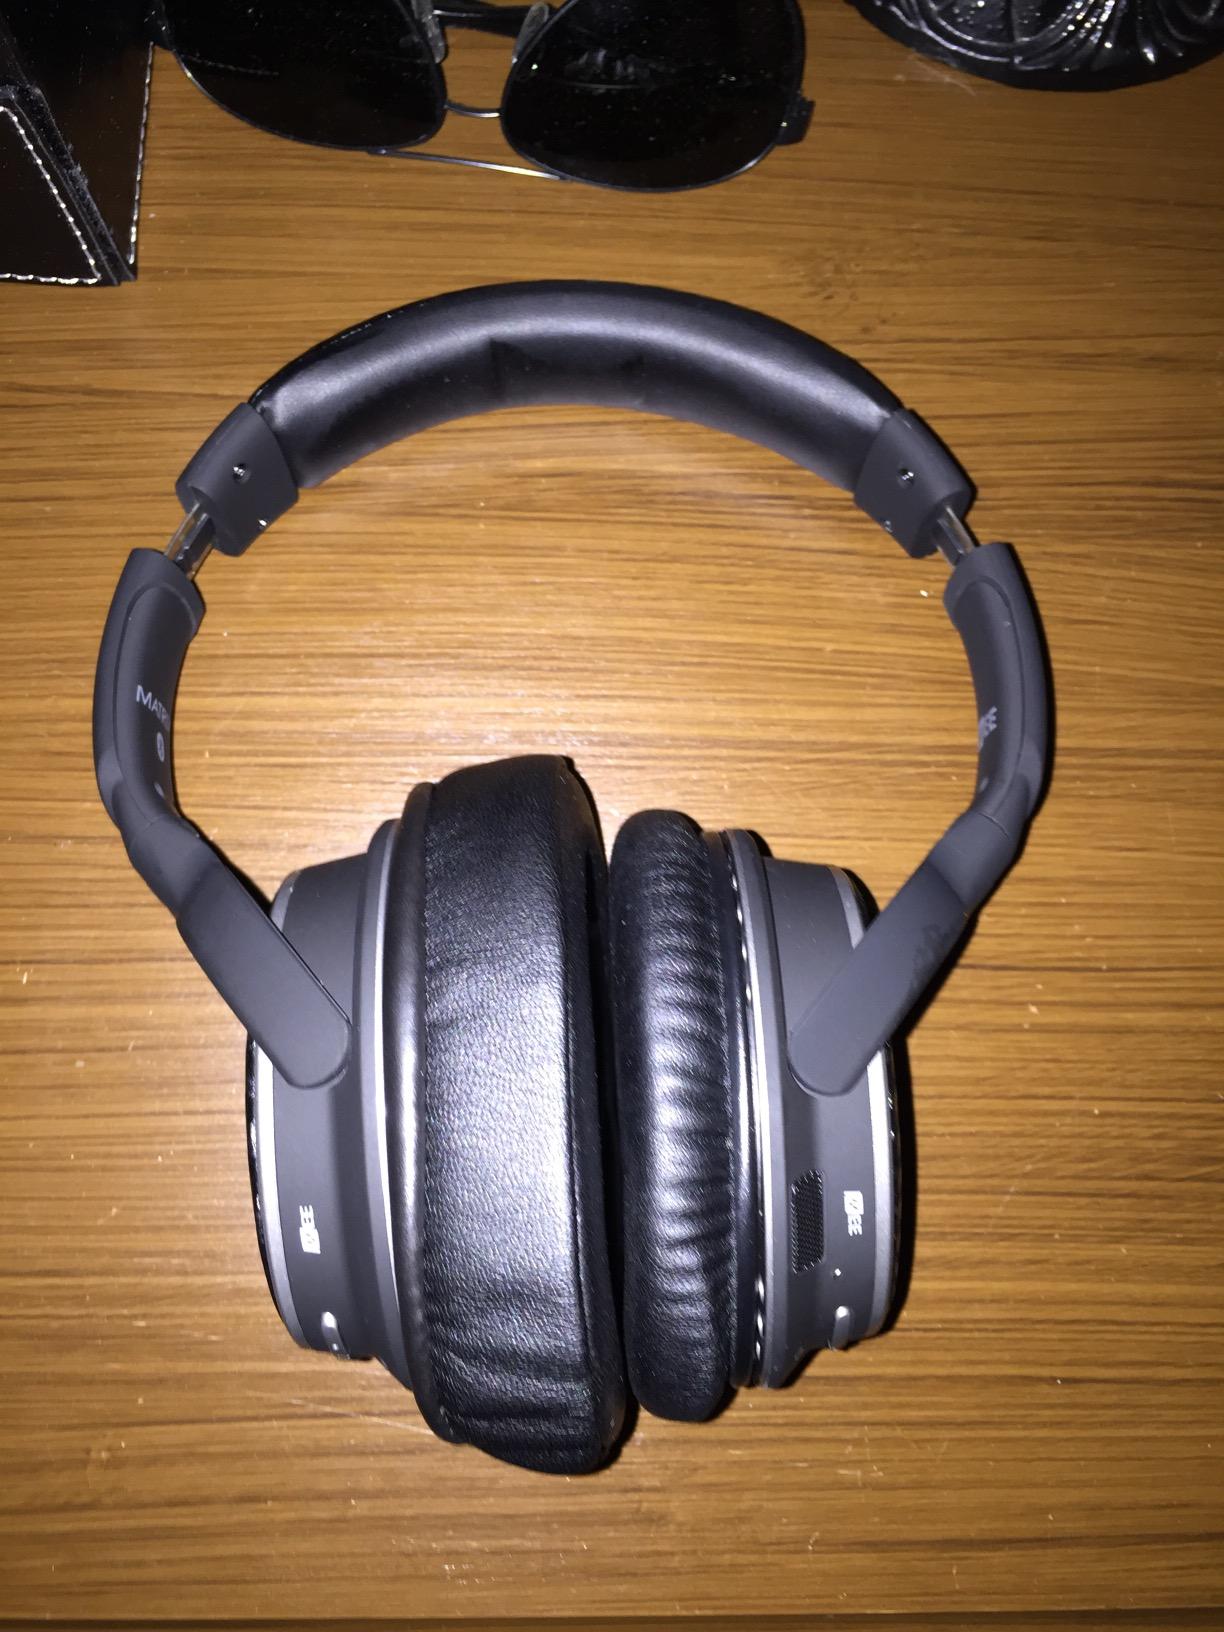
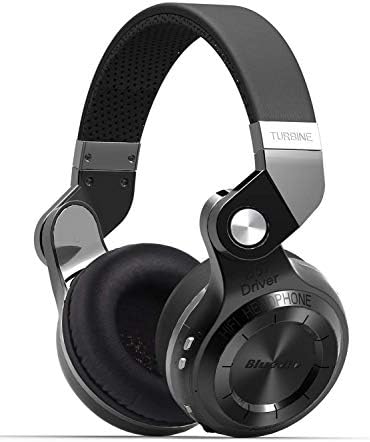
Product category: headphones
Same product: no